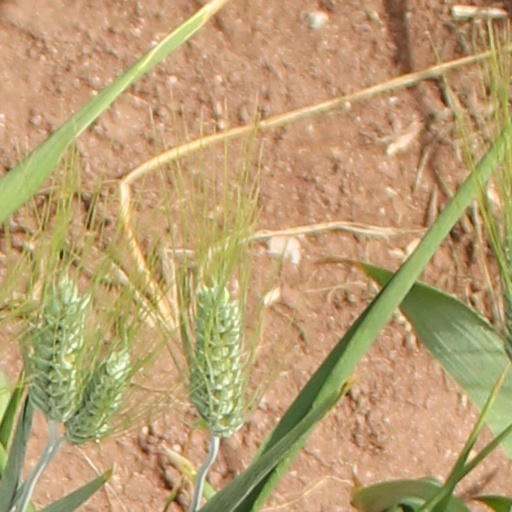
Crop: wheat